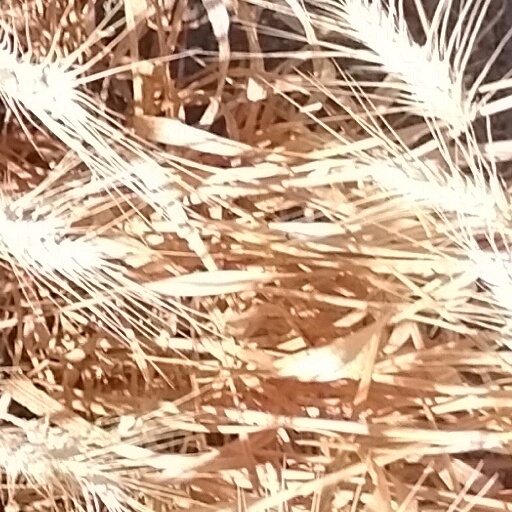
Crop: wheat